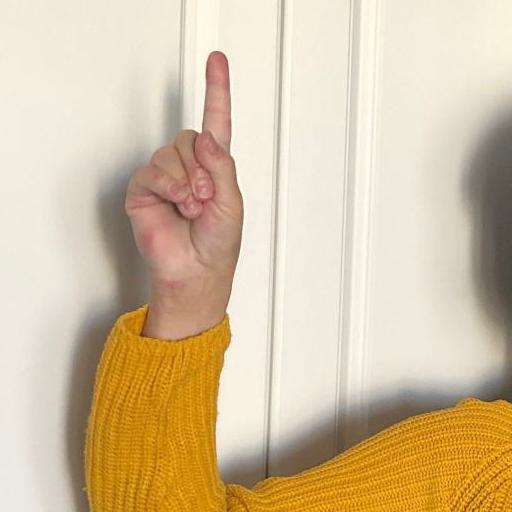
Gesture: one